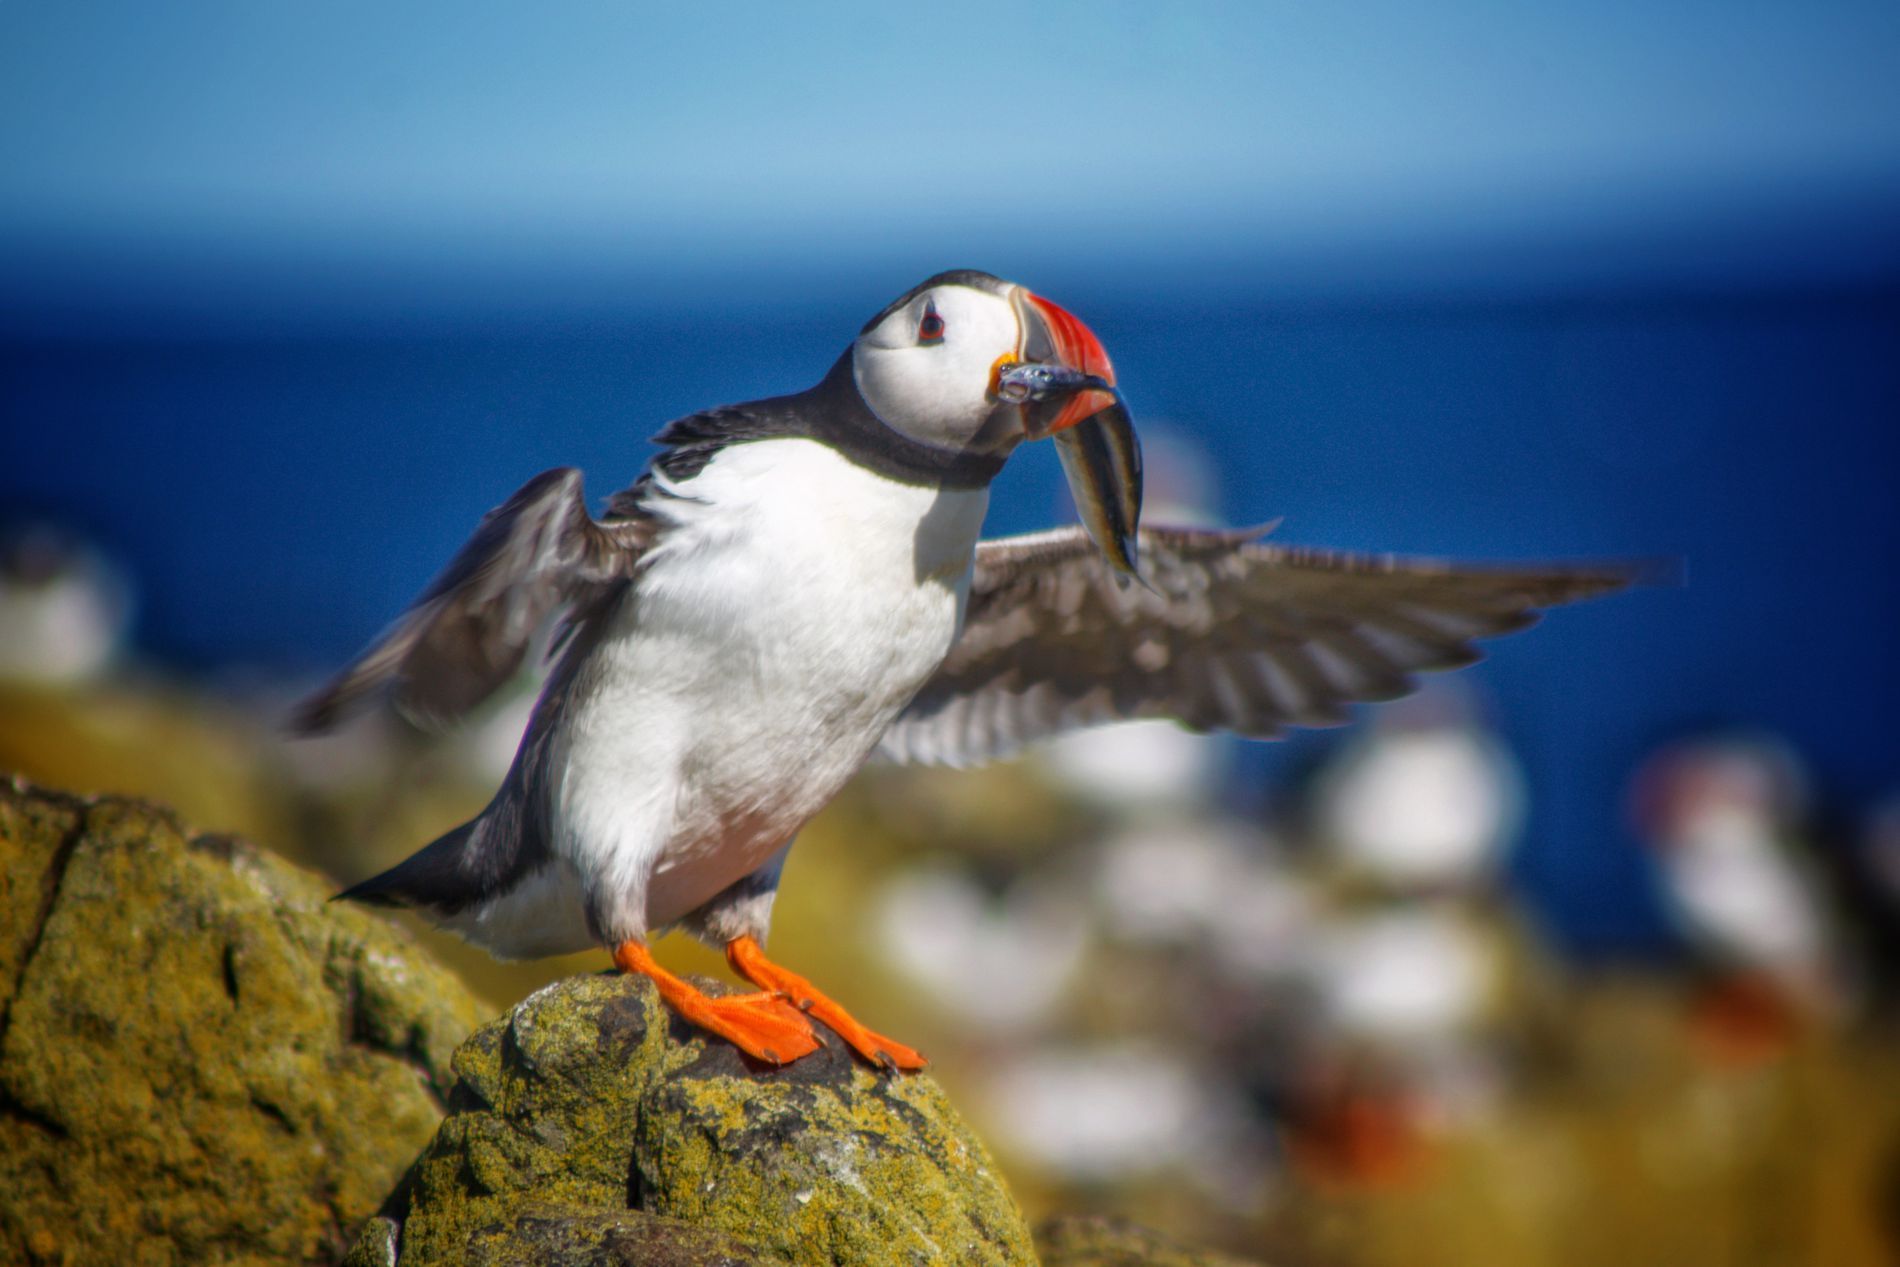
A Fishing Puffin
A photo taken in a natural, sunny daylight of a puffin standing atop of a rock with a fish in its beak, while the background is blurry.
A close-up shot taken at an eye-level camera angle in natural, sunny daylight of a puffin with a fish in its beak in a soft, cute atmosphere. The color palette is shades of earthy tones of light brown, blue, orange, white, and gray.
Labels: Animal, Beak, Bird, Puffin, Fish, Rock, Background, Blurred background
Camera: Canon Canon EOS 500D
Aperture: F5.6
Exposure: 1/640 sec
ISO: 100
Focal length: 300